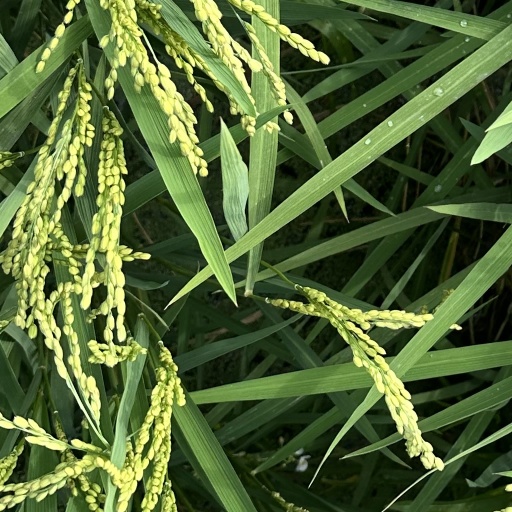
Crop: rice